Borussia Mönchengladbach

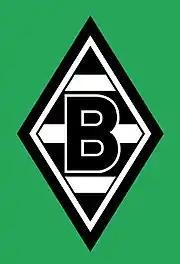
Club crest 1970–1999

The commitment of Weisweiler as coach pointed the way for the sporting success of the club in the Bundesliga. The economic situation of the club did not allow to finance a team of stars. Weisweiler corresponded to the needs of the association with his attitude to promote the education and development of young talents. He pressed Players not in a fixed game system, but promoted individualism and gave them considerable freedom on the field. This resulted in a carefree and offensive style of playing, the hallmark of "Fohlenelf".